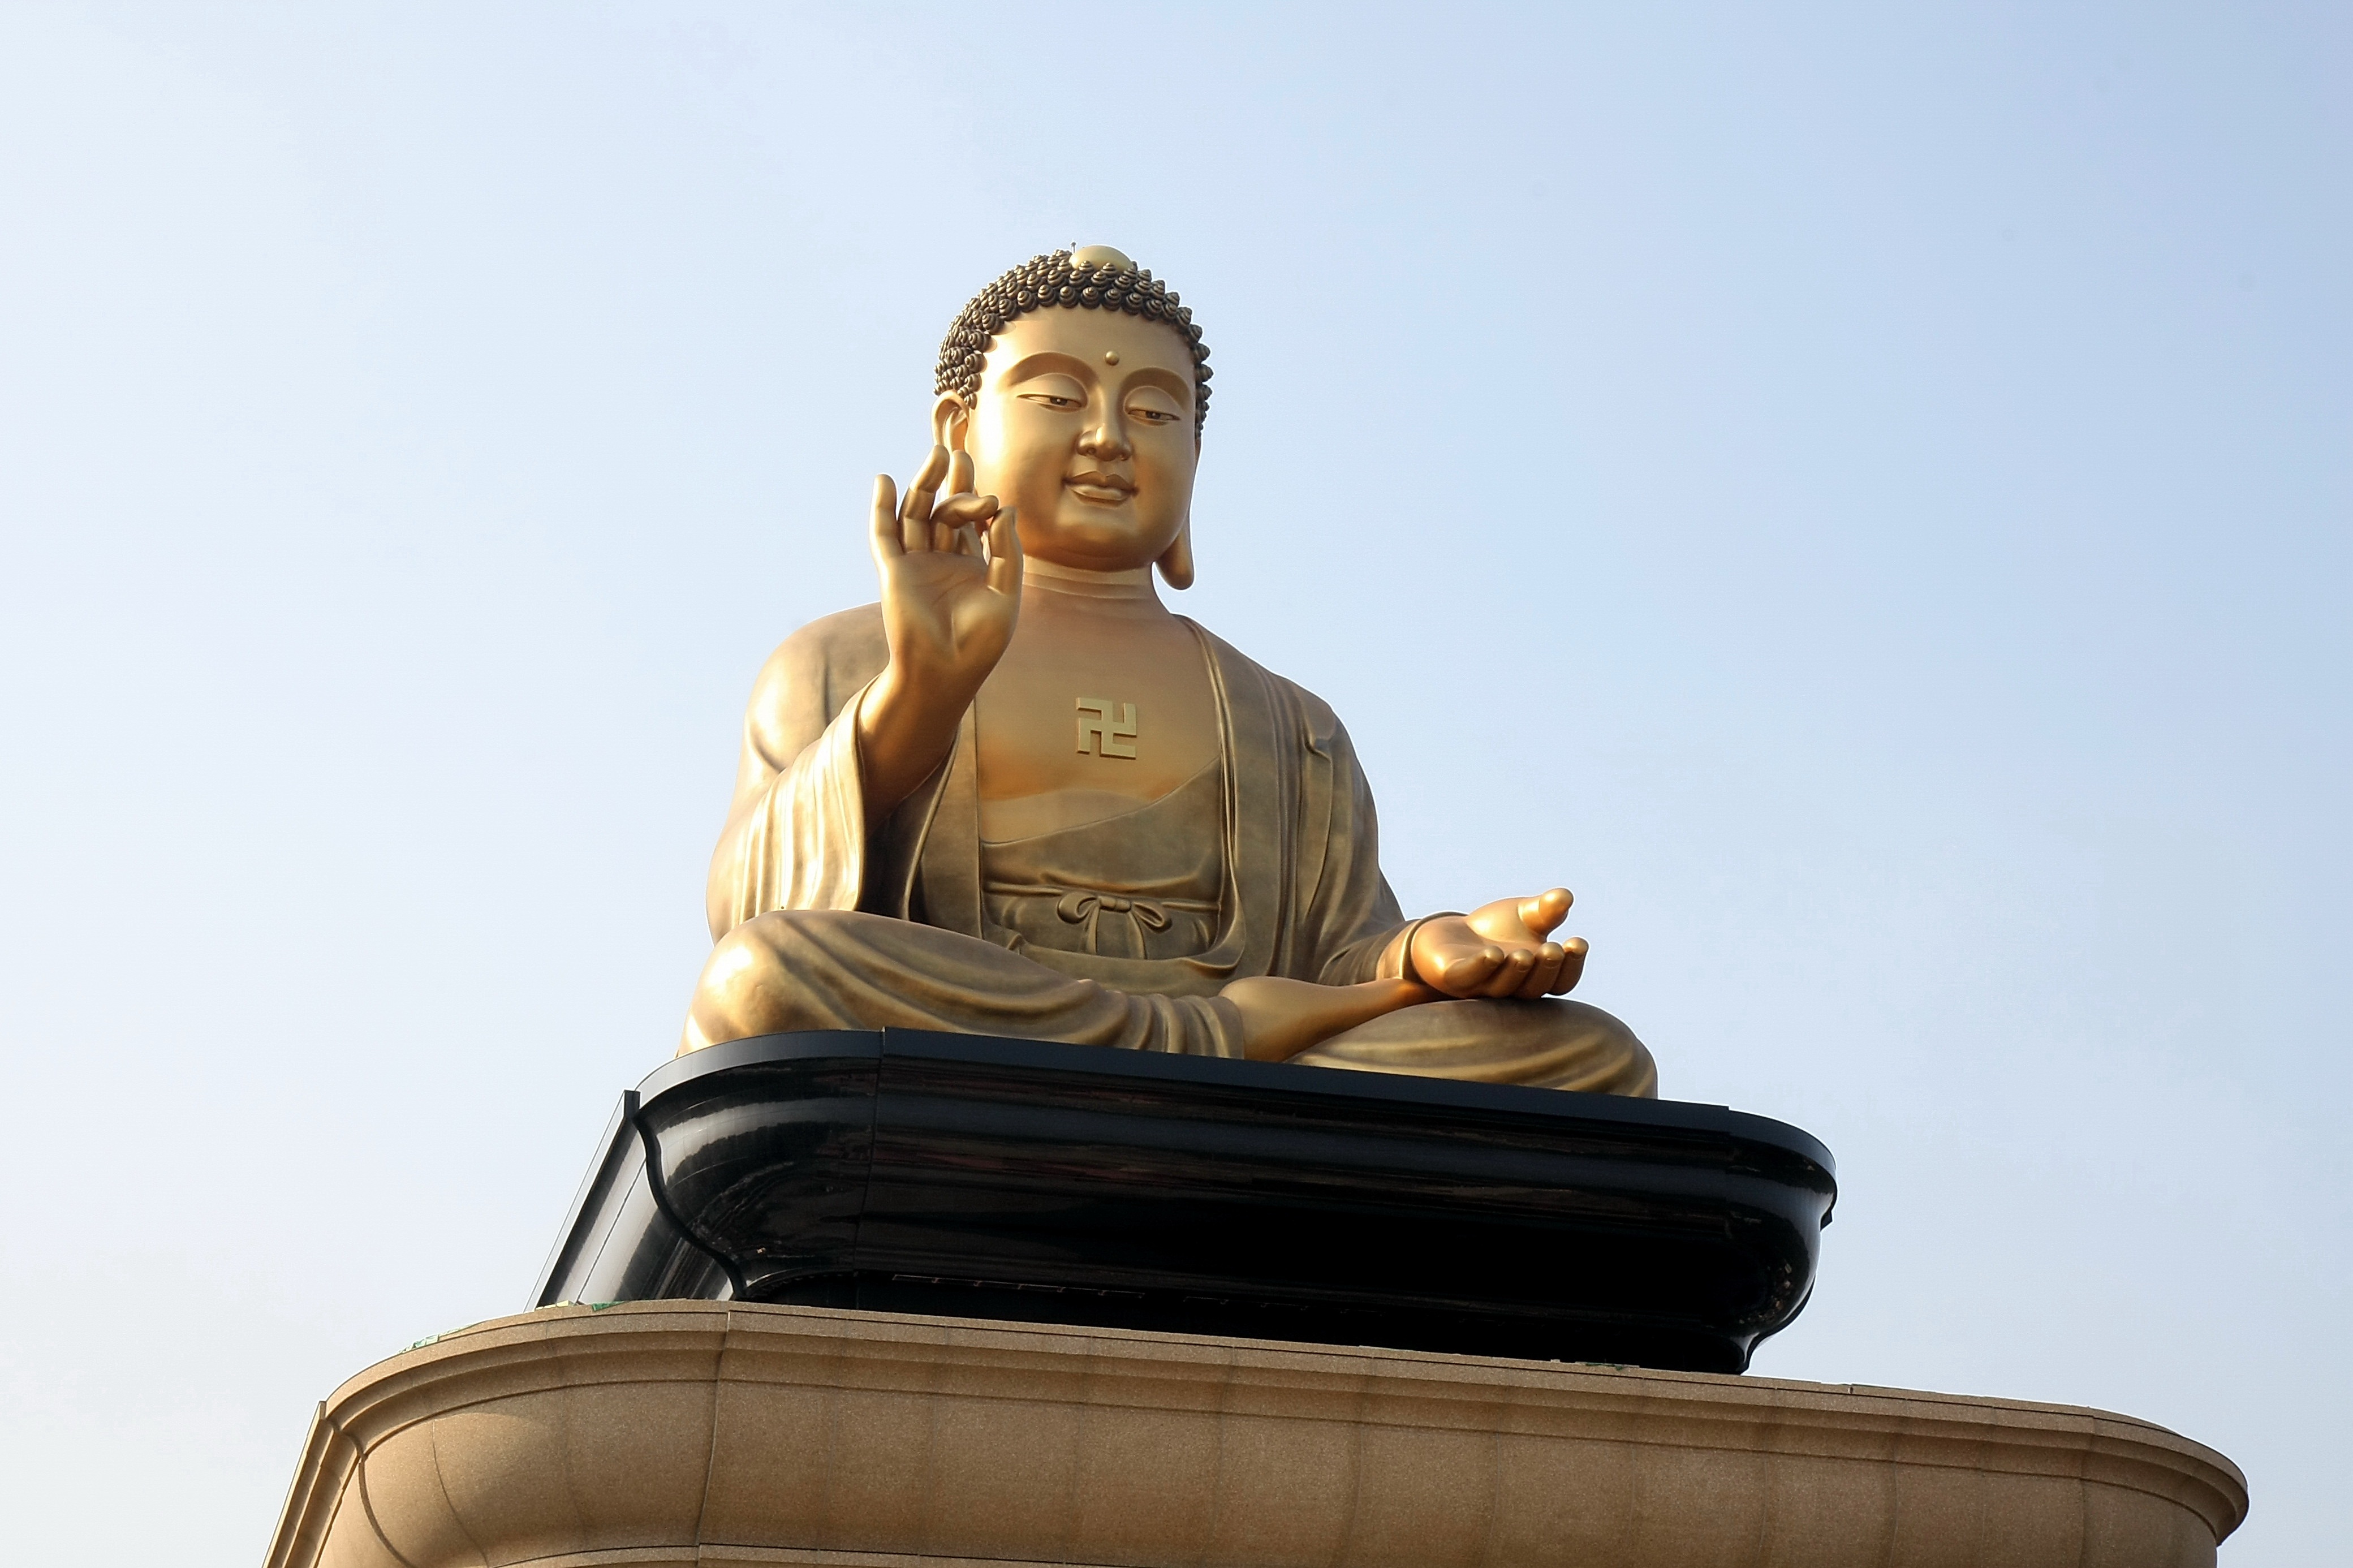
monument, statue, golden, sitting, buddhism, sculpture, meditation, temple, buddha, soul, buddha statues, gautama buddha, human positions, human action, lotus posture